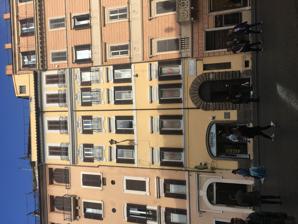
Building: Giorgio de Chirico House Museum
Country: Italy
Year built: 1998
House museum in Rome, Italy Giorgio de Chirico House Museum Giorgio de Chirico House Museum, exterior view, March 2019 Click on the map for a fullscreen view Coordinates 41°54′20″N 12°28′57″E / 41.9055°N 12.4825°E / 41.9055; 12.4825 The Giorgio de Chirico House Museum ( Casa Museo di Giorgio de Chirico ) is a house museum in the 16th century Palazzetto del Borgognoni at Piazza di Spagna 31 in Rome . The house was acquired by Giorgio de Chirico in 1948. It was left to the state by his widow and opened as an art museum dedicated to his work in 1998. Only open by appointment, it is closed on Mondays and Sundays. The nearest Metro stop is Spagna . Exhibits It houses several works belonging to the Giorgio e Isa De Chirico Foundation, including: Interno metafisico con nudo anatomico , 1968 Il meditatore , 1971 Sole su cavalletto , 1972 Due cavalli in riva al mare , 1964 Autoritratto di De Chirico , 1953 Donna in riposo , 1936 Naiadi al bagno , 1955 Riposo del Gladiatore , 1968 Orfeo trovatore stanco , 1970 Ritratto di Isa con testa di Minerva , 1944 Bagnanti , 1945 Frutta con busto di Apollo , 1973 Interno metafisico con biscotti , 1968 Il rimorso di Oreste , 1969 Bagni misteriosi , 1973 L'anniversario del principe , 1973 Triangolo metafisico , 1958 Pianto d'amore (Ettore e Andromaca) , 1974 Le maschere , 1973 See also List of single-artist museums Notes ^ La Casa Museo di Giorgio de Chirico a Roma RomaPop.it External links Fondazione De Chirico . Media related to Giorgio de Chirico House Museum at Wikimedia Commons v t e Giorgio de Chirico Paintings The Enigma of the Hour (1911) The Nostalgia of the Infinite (c. 1911) The Transformed Dream (1913) The Soothsayer's Recompense (1913) Ariadne (1913) The Child's Brain (1914) Gare Montparnasse (1914) Mystery and Melancholy of a Street (1914) The Song of Love (1914) The Double Dream of Spring (1915) The Melancholy of Departure (1916) Metaphysical Interior with Biscuits (1916) Metaphysical Interior with Large Factory (1916-17) The Disquieting Muses (c. 1917) The Great Tower (1921) The Prodigal Son (1922) Venice, Bridge of Rialto (1950) Museums Giorgio de Chirico House Museum Documentaries Giorgio de Chirico: Argonaut of the Soul (2010) Related Alberto Savinio (brother) Raissa Calza (first wife) Hebdomeros (1929 book) Giorgio de Chirico Art Centre Metaphysical art Surrealism v t e Museums and art galleries in Rome List of museums in Rome National museums Galleria Borghese Galleria Nazionale d'Arte Moderna Boncompagni Ludovisi Decorative Art Museum Galleria Spada MAXXI Museo Archeologico Ostiense Museo Nazionale  Etrusco Museo nazionale del Palazzo di Venezia Museo Storico Nazionale dell'Arte Sanitaria National Museum of Oriental Art Pigorini National Museum Galleria Nazionale d'Arte Antica Palazzo Barberini Palazzo Corsini Museo Nazionale Romano ( Palazzo Massimo ) Baths of Diocletian Civic museums Capitoline Museums Galleria Comunale d'Arte Moderna Museum of Contemporary Art of Rome Museo Barracco di Scultura Antica Museo Civico di Zoologia Museo delle Mura Museo di Roma Museo di Roma in Trastevere Museum of Roman Civilization Museum of the Ara Pacis Ara Pacis Other Casa di Goethe Galleria Doria Pamphilj Giorgio de Chirico House Museum Jewish Museum of Rome Keats-Shelley Memorial House Museo delle anime del Purgatorio Museum of the Liberation of Rome Palazzo Colonna Porta San Paolo Railway Museum Santa Cecilia Musical Instruments Museum Venanzo Crocetti Museum Vatican Museums Anima Mundi Modern Religious Art Museo Pio Cristiano Raphael Rooms Sistine Chapel Vatican Historical Museum Preceded by Galleria Nazionale d'Arte Moderna Landmarks of Rome Giorgio de Chirico House Museum Succeeded by Galleria Spada v t e Landmarks of Rome Walls and gates Aurelian Walls Ardeatina Asinaria Latina Maggiore Metronia Nomentana Pia Pinciana Popolo Portese San Pancrazio San Paolo San Giovanni San Sebastiano Settimiana Tiburtina Leonine Wall Cavalleggeri Pertusa Santo Spirito Castra Praetoria Janiculum Wall Terreus Wall Romuli Wall Servian Wall Caelimontana Capena Collina Dolabella Esquilina Fontinalis Gallienus Viminale Naevia Querquetulana Trigemina Ancient obelisks Lateran Obelisk Flaminian Obelisk Obelisk of Minerveo Obelisk of Montecitorio Ancient Roman landmarks Triumphal arches Arch of Constantine Arch of Dolabella Arch of Drusus Arch of Gallienus Arch of Janus Arch of Septimius Severus Arch of Titus Arcus Novus Aqueducts Aqua Appia Aqua Alexandrina Aqua Anio Vetus Aqua Anio Novus Aqua Claudia Aqua Julia Aqua Marcia Aqua Tepula Sewers Cloaca Maxima Cloaca Circi Maximi Public baths Baths of Agrippa Baths of Caracalla Baths of Diocletian Baths of Nero Baths of Trajan Religious Ara Pacis Temple of Antoninus and Faustina Temple of Apollo Palatinus Temple of Apollo Sosianus Temple of Hadrian Temple of Hercules Victor Temple of Janus Temple of Jupiter Optimus Maximus Temple of Jupiter Tonans Temple of Minerva Medica Temple of Portunus Temple of Saturn Temple of Vesta House of the Vestals Largo di Torre Argentina Lupercal Pantheon Porta Maggiore Basilica Fora Roman Forum Imperial fora Forum of Augustus Forum of Caesar Forum of Nerva Forum of Vespasian Trajan's Forum Forum Boarium Forum Holitorium Civic Basilica Argentaria Basilica Julia Basilica of Junius Bassus Basilica of Maxentius Basilica of Neptune Basilica Ulpia Comitium Curia Julia Portico Dii Consentes Porticus Octaviae Tabularium Entertainment Circus Maximus Circus of Maxentius Circus of Nero Colosseum Ludus Magnus Gardens of Maecenas Gardens of Sallust Stadium of Domitian Theatre of Marcellus Theatre of Pompey Palaces and villae Domus Augustana Domus Aurea Domus Transitoria Flavian Palace House of Augustus Palace of Domitian Villa Gordiani Villa of Livia Insula dell'Ara Coeli Villa of the Quintilii Villa of the sette bassi Column monuments Column of Antoninus Pius Column of Marcus Aurelius " Column of Phocas " Trajan's Column Five-Columns Monument Commerce Porticus Aemilia Trajan's Market Tombs Casal Rotondo Catacombs of Domitilla Catacombs of Rome Catacombs of San Sebastiano Columbarium of Pomponius Hylas Mausoleum of Augustus Mausoleum of Helena Mausoleum of Maxentius Pyramid of Cestius Tomb of Eurysaces the Baker Tomb of Hilarus Fuscus Tomb of the Haterii Tomb of the Scipios Tombs of Via Latina Tomb of Priscilla Vigna Randanini Bridges Pons Cestius Pons Fabricius Ponte Milvio Ponte Sant'Angelo Roman Catholic basilicas Archbasilica of Saint John Lateran Basilica of Saint Mary Major Basilica of Saint Paul Outside the Walls Basilica of Saint Peter in the Vatican S. Lorenzo fuori le mura S. Agnese fuori le mura S. Agostino S. Anastasia al Palatino S. Andrea delle Fratte S. Andrea della Valle S. Antonio da Padova in Via Merulana S. Apollinare alle Terme Ss. Apostoli S. Balbina S. Bartolomeo all'Isola Ss. Bonifacio ed Alessio S. Camillo de Lellis S. Carlo al Corso S. Cecilia in Trastevere Ss. Celso e Giuliano S. Clemente Ss. Cosma e Damiano S. Crisogono S. Croce in Via Flaminia S. Croce in Gerusalemme S. Eugenio S. Eustachio S. Francesca Romana S. Giovanni a Porta Latina S. Giovanni dei Fiorentini Ss. Giovanni e Paolo S. Lorenzo in Damaso S. Lorenzo in Lucina S. Maria Ausiliatrice S. Marco S. Maria degli Angeli S. Maria in Montesanto S. Maria in Cosmedin S. Maria in Domnica S. Maria in Aracoeli S. Maria del Popolo S. Maria sopra Minerva S. Maria in Trastevere S. Maria in Via S. Maria in Via Lata S. Maria della Vittoria S. Martino ai Monti Ss. Nereo e Achilleo S. Nicola in Carcere S. Pancrazio Pantheon S. Pietro in Vincoli S. Prassede S. Pudenziana Ss. Quattro Coronati S. Saba S. Sabina Sacro Cuore di Maria Sacro Cuore di Cristo Re Sacro Cuore di Gesù a Castro Pretorio S. Sebastiano fuori le mura S. Silvestro in Capite S. Sisto Vecchio S. Sofia a Via Boccea S. Stefano Rotondo S. Teresa S. Vitale Other churches List of churches in Rome Castles and palaces Arx Casa dei Cavalieri di Rodi Castel Sant'Angelo Domus Internationalis Paulus VI Palazzo Aragona Gonzaga Palazzo Barberini Palazzo Barberini ai Giubbonari Palazzo Borghese Palazzo della Cancelleria Palazzo Chigi Palazzo Colonna Palazzo della Consulta Palazzo Farnese Palazzo Fusconi-Pighini Palazzo Giustinani Lateran Palace Palazzo Madama Palazzo Malta Palazzo di Giustizia Palazzo Massimo alle Colonne Palazzo Mattei Palazzo del Quirinale Palazzo Pamphilj Palazzo Poli Palazzo Riario Palazzo Ruspoli Palazzo Spada Palazzo Valentini Palazzo Vidoni-Caffarelli Palazzo del Viminale Palazzo Wedekind Palazzo Zuccari Villa Farnesina Villa Giulia Villa Madama Fountains Api Acqua Felice Acqua Paola Babuino Barcaccia Il Facchino Marforio Moro Nasone Navicella Neptune Nettuno del Pantheon Pianto di Piazza d'Aracoeli di Piazza Colonna di Piazza Farnese della Piazza dei Quiriti di Piazza Nicosia in Piazza Santa Maria in Trastevere di Ponte Sisto Quattro Fiumi Quattro Fontane Tartarughe Trevi Fountain Tritons Tritone Other landmarks Altare della Patria ( Tomb of the Unknown Soldier of Italy ) Campo Verano Capocci Tower Column of the Immaculate Conception Conti Tower Hospital of the Holy Spirit Milizie Tower Sisto Bridge Spanish Steps Squares , streets and public spaces Appian Way Campo de' Fiori Clivus Capitolinus Piazza Colonna Piazza d'Aracoeli Piazza del Popolo Piazza della Minerva Piazza della Repubblica Piazza Farnese Piazza Navona Piazza San Pietro Piazza di Spagna Piazza Venezia Via dei Coronari Via del Corso Via della Conciliazione Via dei Fori Imperiali Via Sacra Via Veneto Parks, gardens and zoos Bioparco Villa Ada Villa Borghese gardens Villa Doria Pamphili Villa Medici Villa Torlonia Parco degli Acquedotti Museums and art galleries Boncompagni Ludovisi Decorative Art Museum Capitoline Museums Casa di Goethe Galleria Borghese Galleria Comunale d'Arte Moderna Galleria Doria Pamphilj Galleria Nazionale d'Arte Antica Galleria Nazionale d'Arte Moderna Giorgio de Chirico House Museum Galleria Spada Jewish Museum of Rome Keats–Shelley Memorial House MAXXI Museo Archeologico Ostiense Museo Barracco di Scultura Antica Museo Civico di Zoologia Museo delle anime del Purgatorio Museo delle Mura Museo di Roma Museo di Roma in Trastevere Museo nazionale del Palazzo di Venezia Museo Nazionale Etrusco Museo Nazionale Romano Museo Storico Nazionale dell'Arte Sanitaria Museum of Contemporary Art of Rome Museum of Roman Civilization Museum of the Ara Pacis Museum of the Liberation of Rome National Museum of Oriental Art Palazzo Colonna Palazzo delle Esposizioni Pigorini National Museum Porta San Paolo Railway Museum Santa Cecilia Musical Instruments Museum Venanzo Crocetti Museum Art Apollo Belvedere Augustus of Prima Porta Colossus of Constantine La Bocca della Verità Laocoön and His Sons Ludovisi Battle sarcophagus Ecstasy of Saint Teresa Pietà Portonaccio sarcophagus Raphael Rooms Sistine Chapel ceiling Velletri Sarcophagus Landscape Seven Hills Aventine Caelian Capitoline Esquiline Palatine Quirinal Viminal Tiber Island Monte Testaccio Metropolitan City of Rome Capital Appian Way Regional Park Capo di Bove Castello Orsini-Odescalchi Frascati Hadrian's Villa Ostia Antica Villa Aldobrandini Villa d'Este Villa Farnese Events and traditions Festa della Repubblica Rome Quadriennale Rome Film Festival Enclave Vatican City Authority control databases International VIAF National United States This article about a museum in Italy is a stub . You can help Wikipedia by expanding it . v t e